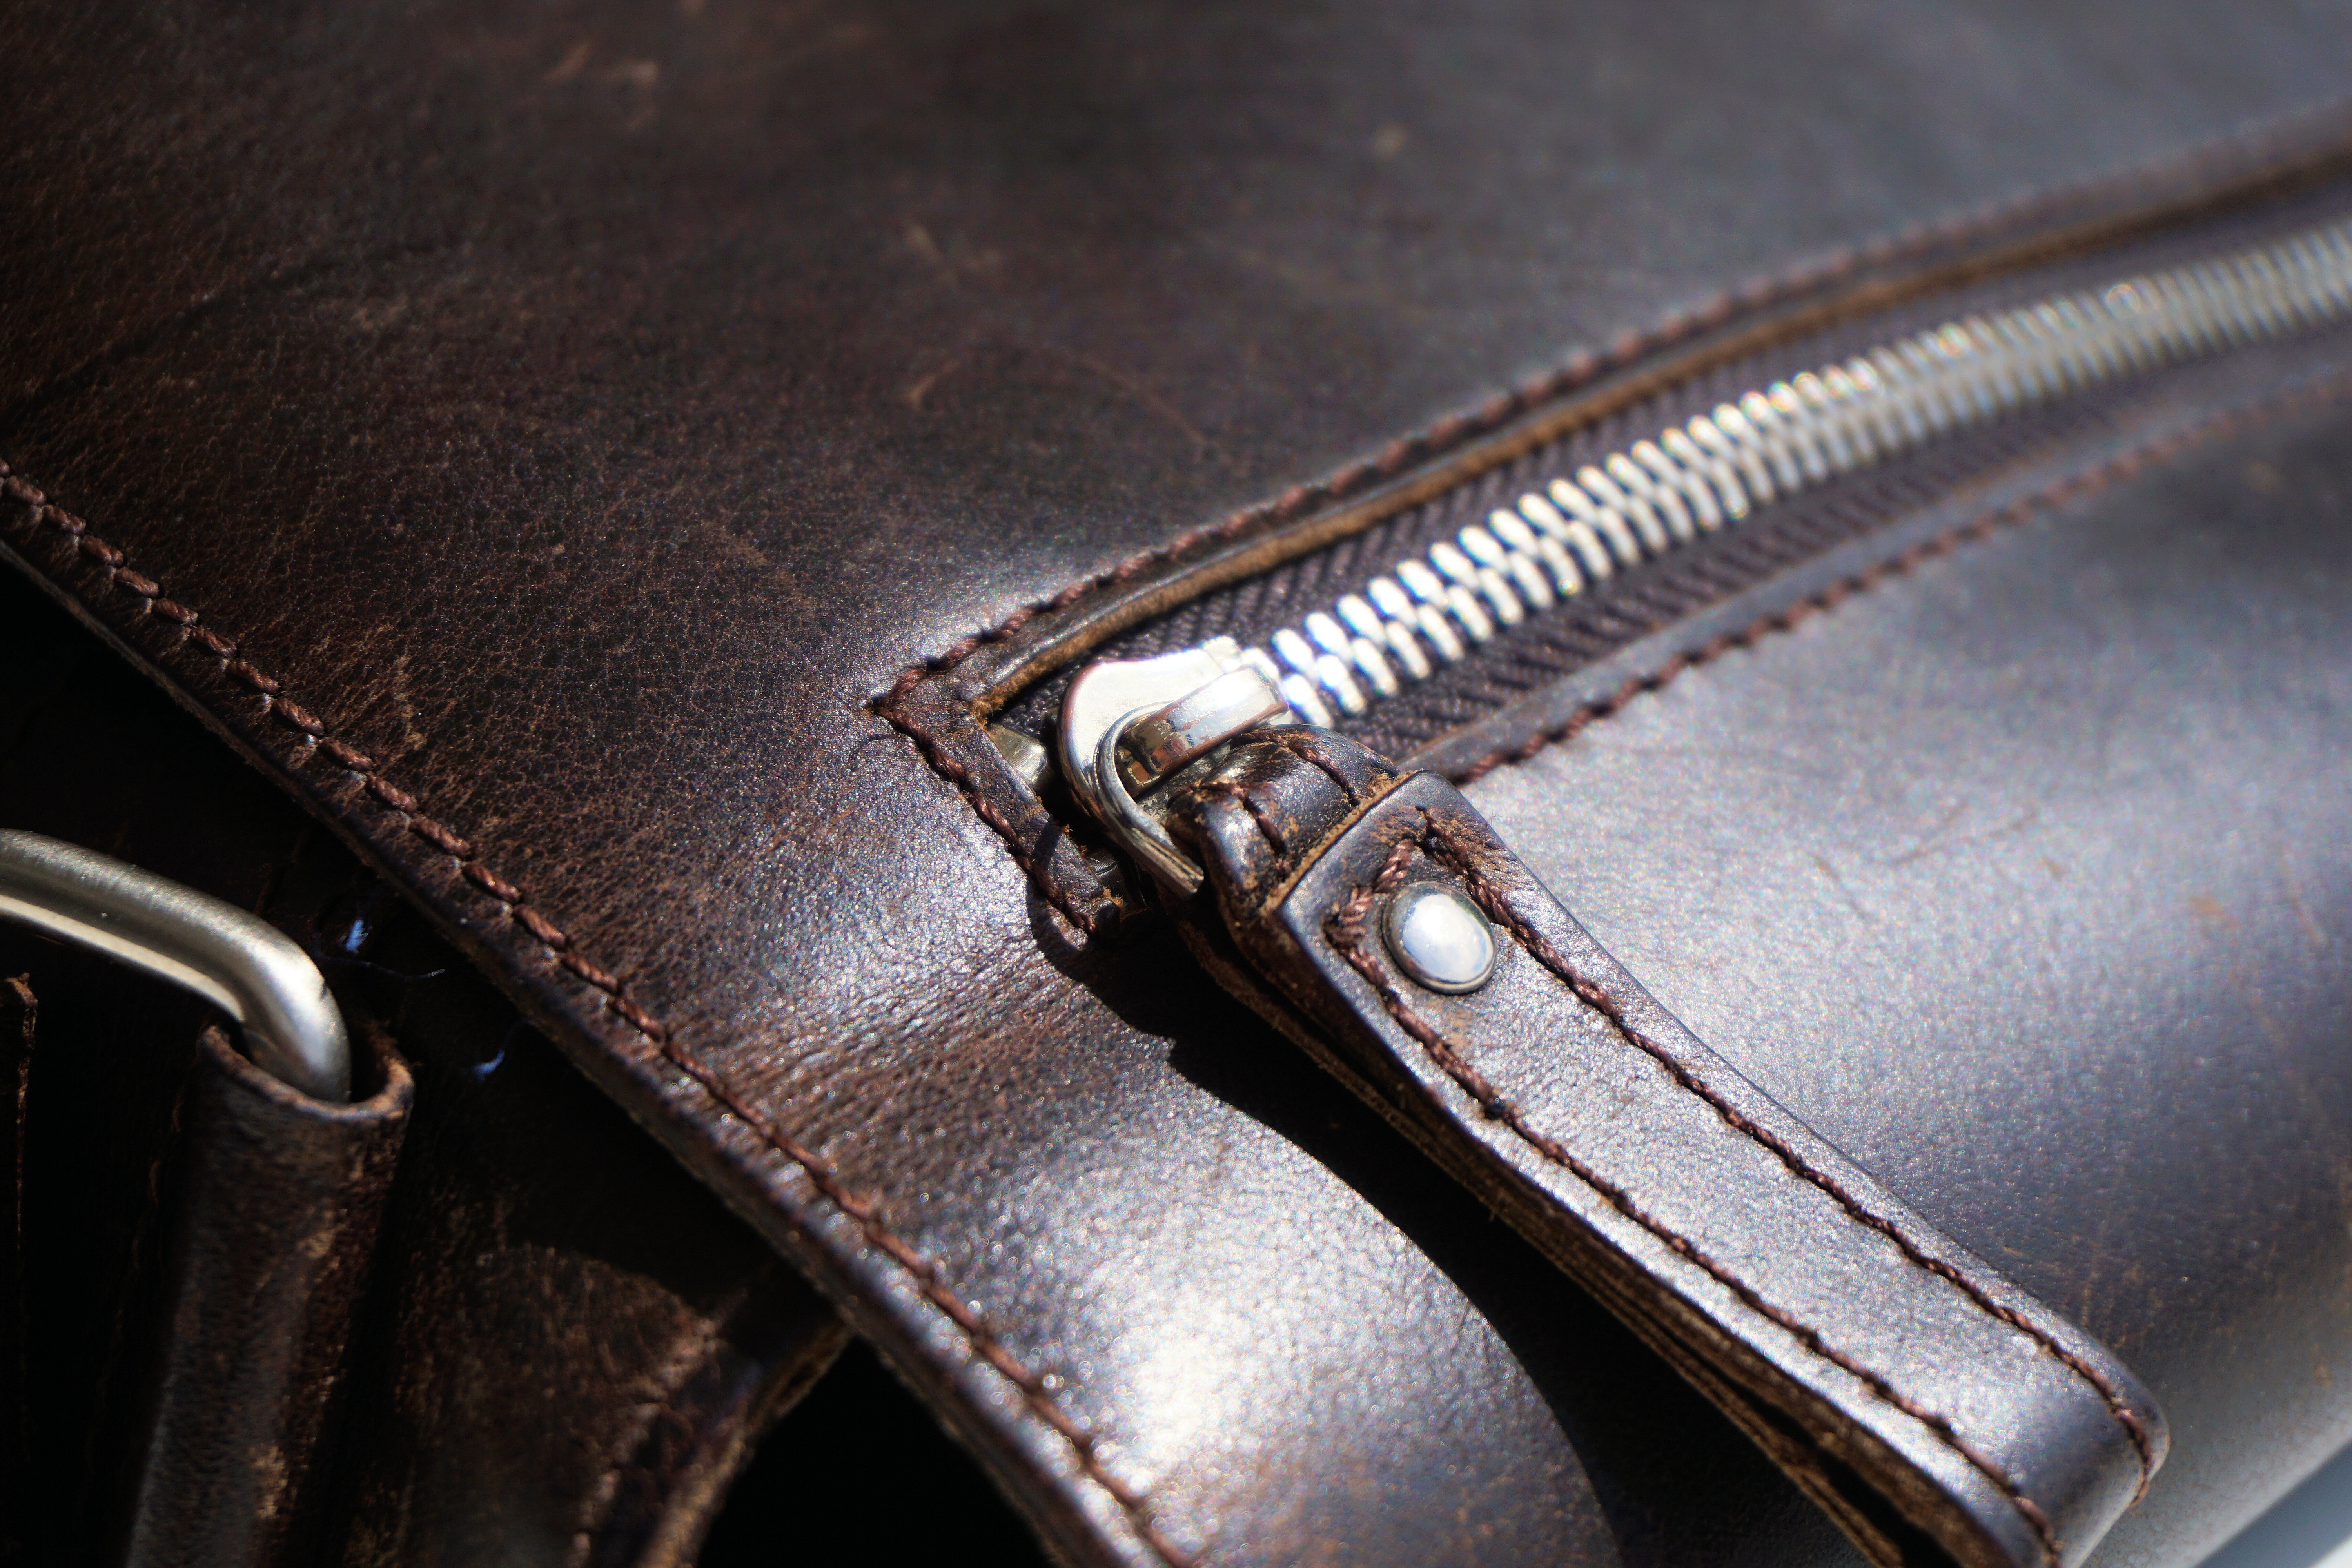
leather, bag, rein, close, material, handbag, bridle, briefcase, textile, zipper, closure, strap, zip, leather case, fashion accessory, horse tack